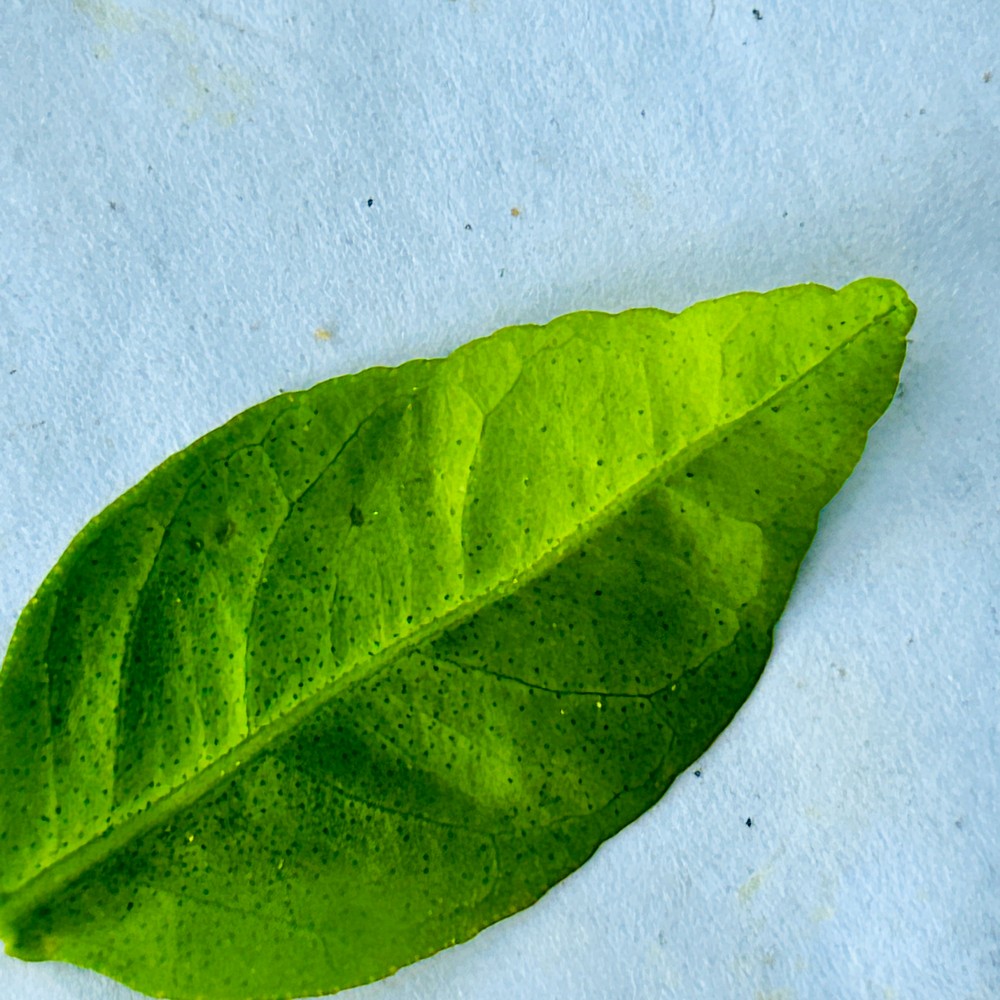
Label: Healthy Leaf